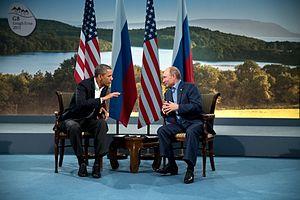
Rencontre du Président des États-Unis Barack Obama, et du Président russe Vladimir Poutine au 39e sommet du G8 à Lough Erne, Irlande du Nord le 17 juin 2013.